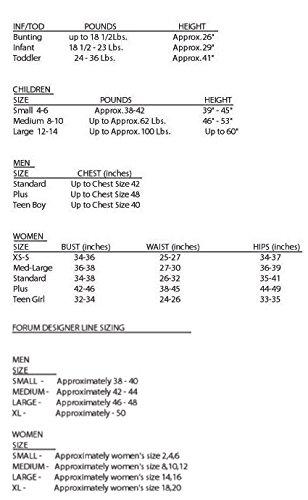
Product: Forum Novelties Prince Charming Child's Costume, Small
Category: Toys & Games | Dress Up & Pretend Play | Costumes
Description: Prince Charming child costume contains blue crushed velvet tunic with attached belt and royal red cape.
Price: $17.75
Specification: ProductDimensions:15x9.7x1.8inches|ItemWeight:7.2ounces|ShippingWeight:7.2ounces(Viewshippingratesandpolicies)|DomesticShipping:ItemcanbeshippedwithinU.S.|InternationalShipping:ThisitemcanbeshippedtoselectcountriesoutsideoftheU.S.LearnMore|ASIN:B00BFWA7Z0|Itemmodelnumber:70597|Manufacturerrecommendedage:4-12years